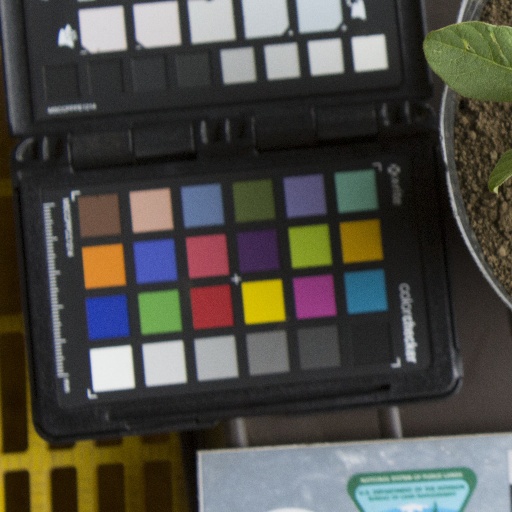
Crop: soybean